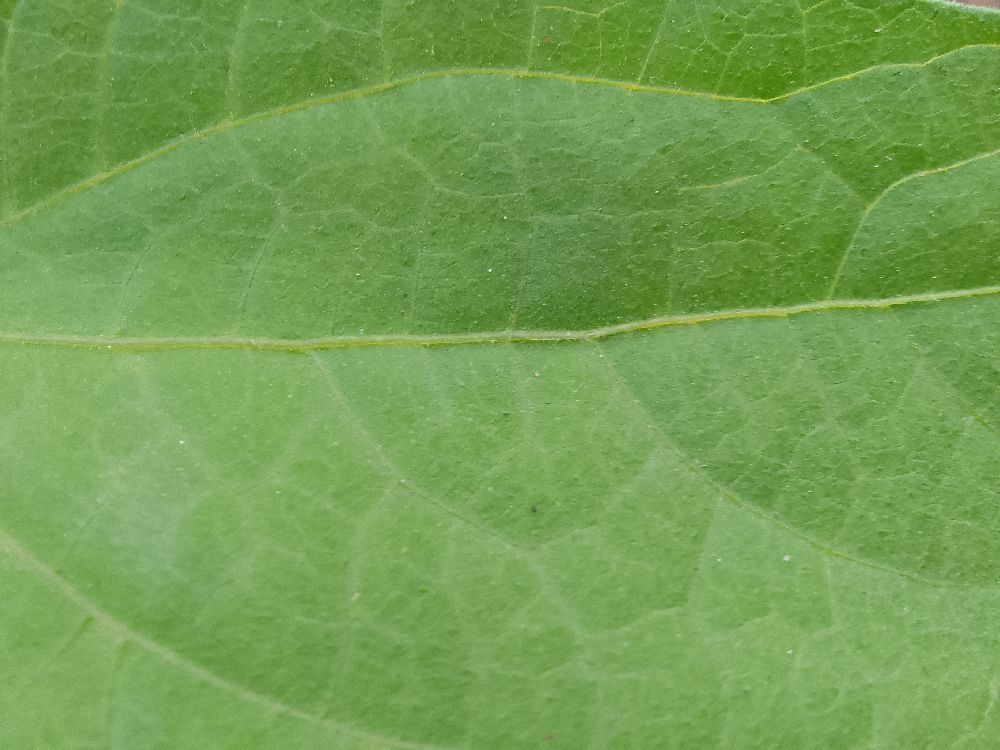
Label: healthy